Minkah Fitzpatrick

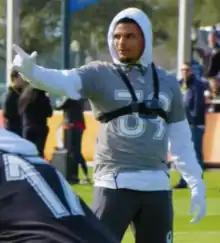
Fitzpatrick at the 2020 Pro Bowl

On September 22, 2019, Fitzpatrick made his debut with the Pittsburgh Steelers and recorded five combined tackles (four solo), a pass deflection, forced a fumble, and also had an interception on Jimmy Garoppolo after it was deflected by Joe Haden in their 24–20 loss to the San Francisco 49ers. On October 6, 2019, Fitzpatrick collected a season-high seven combined tackles (six solo) during a 26–23 loss against the Baltimore Ravens.In Week 8, he made two combined tackles (one solo), two pass deflections, and had two interceptions thrown by former teammate Ryan Fitzpatrick, setting a career-high in a 27–14 victory against the Miami Dolphins. On November 8, 2019, he collected seven tackles (four solo), one pass deflection, and intercepted a pass thrown by Brian Hoyer and returned it for a 96-yard touchdown in a 26–24 win against the Indianapolis Colts. Fitzpatrick's pick-six was the third longest interception return for a touchdown in franchise history. The following week, Fitzpatrick made four combined tackles (three solo), two pass deflections, one interception, and scored a touchdown after he had a 43-yard return after he recovered a fumble teammate Javon Hargrave caused while sacking Jared Goff during a 17–12 victory against the Los Angeles Rams. His interception happened during a pass attempt by Jared Goff with less than a minute left in the fourth quarter, sealing the Steelers' victory.